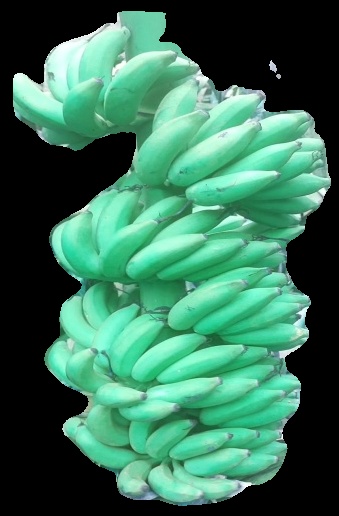
Variety: elakki-bale
Grade: grade1